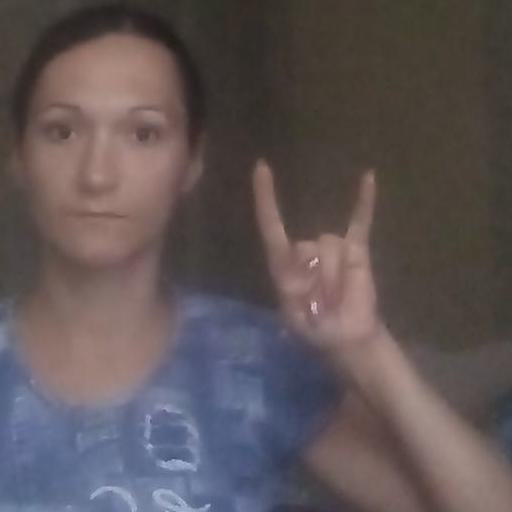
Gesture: rock